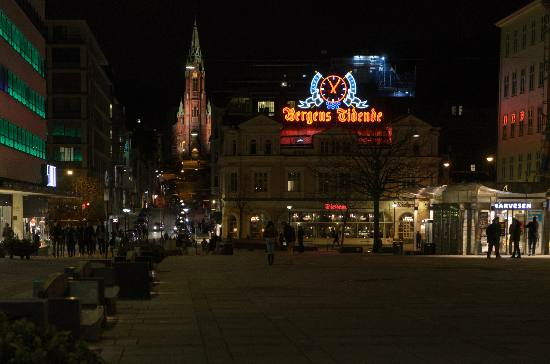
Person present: No